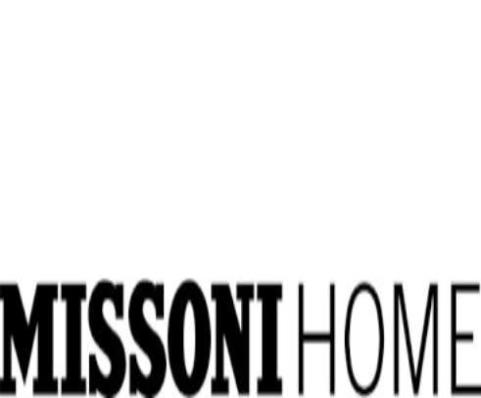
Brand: missoni
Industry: Clothes